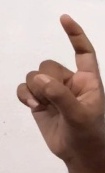
ASL sign: Z